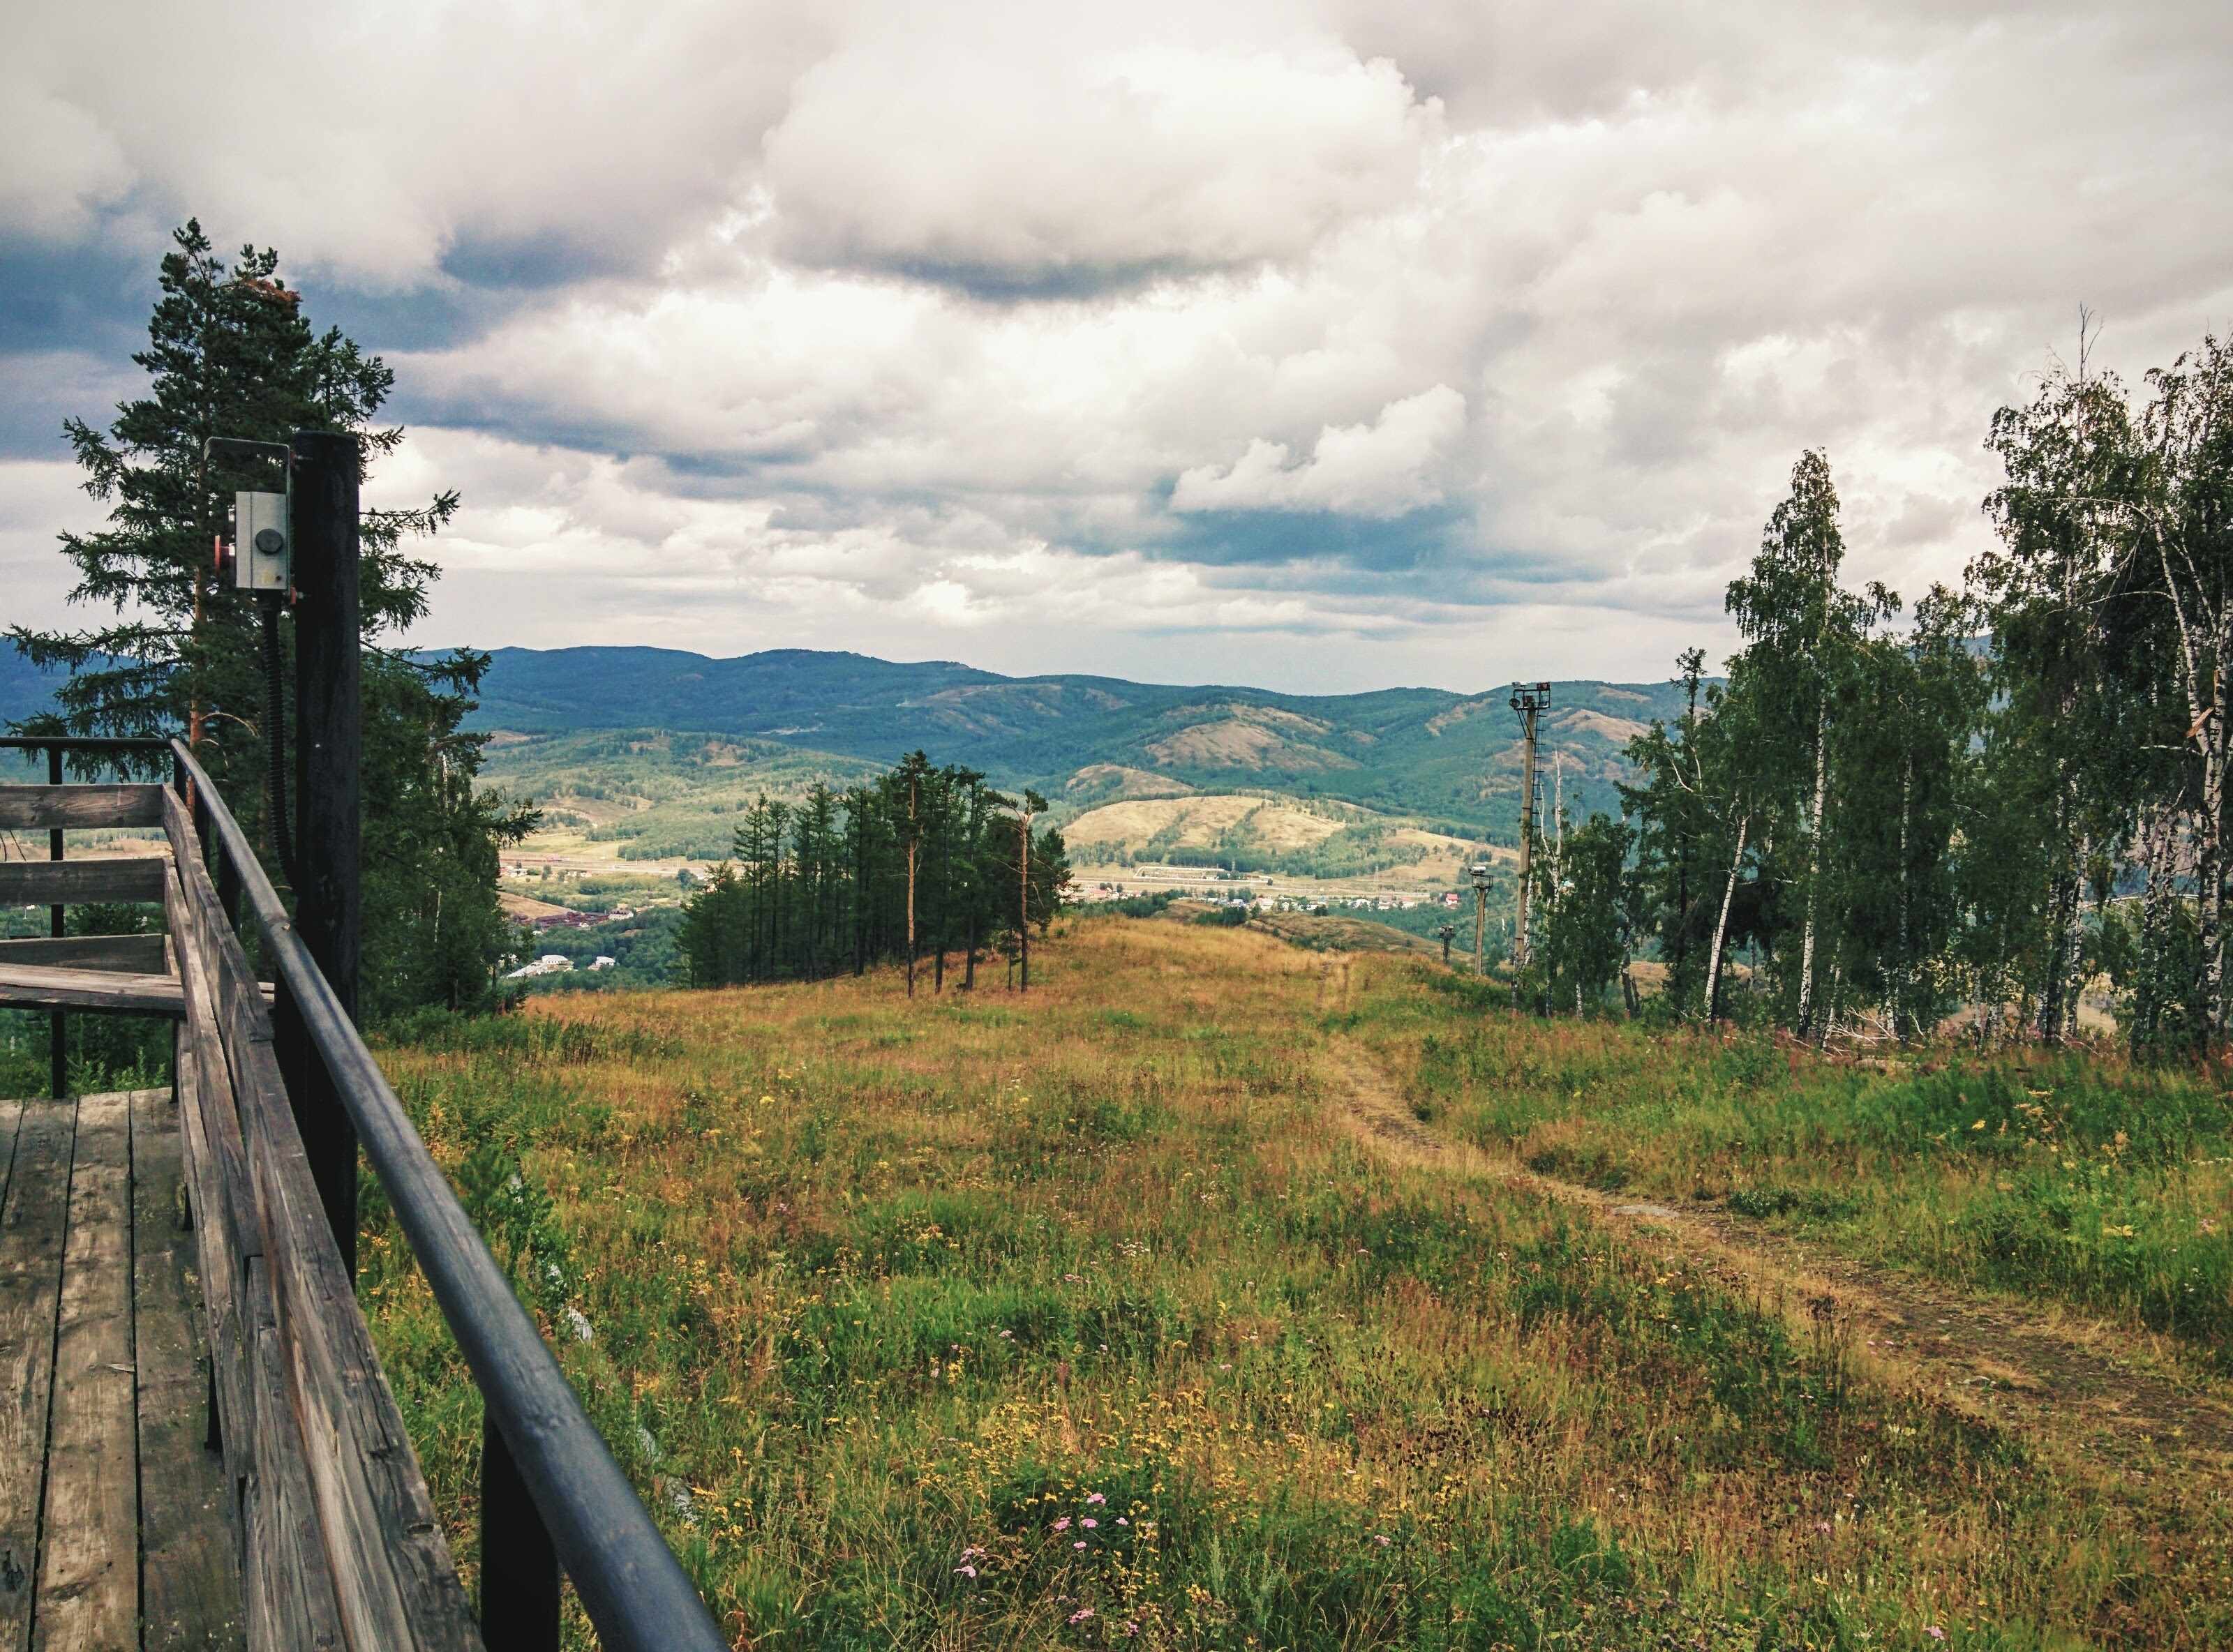
landscape, tree, grass, mountain, track, trail, meadow, hill, mountain range, transport, ridge, rural area, mountainous landforms